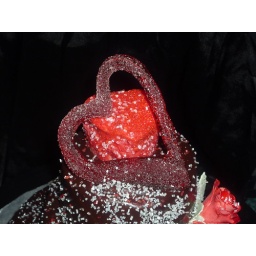
Heart made with cast sugar, resting on a heart shaped chocolate cake covered in a red ganache.